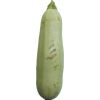
Label: zucchini